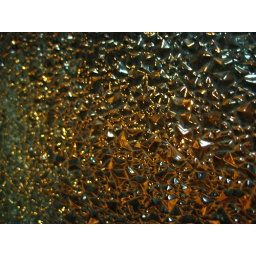
The glass in the windows, lit by the street lights. Uncommon sight these days